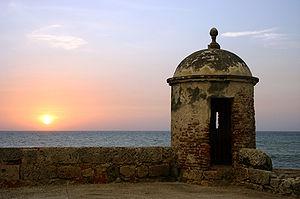
Coucher de soleil à Cartagène, en Colombie Español: Puesta del sol en Cartagena, Colombia. Português: Pôr do sol em Cartagena, Colômbia
Carthagène des Indes est une ville de Colombie et la capitale du département de Bolívar. Ville portuaire, elle est située sur la côte septentrionale du pays, au bord de la mer des Caraïbes, à environ 120 km de Barranquilla. Sa population s'élève à 1 075 000 habitants.
La culture de la Colombie, pays d'Amérique du Sud, façades atlantique et pacifique, désigne d'abord les pratiques culturelles observables de ses habitants.